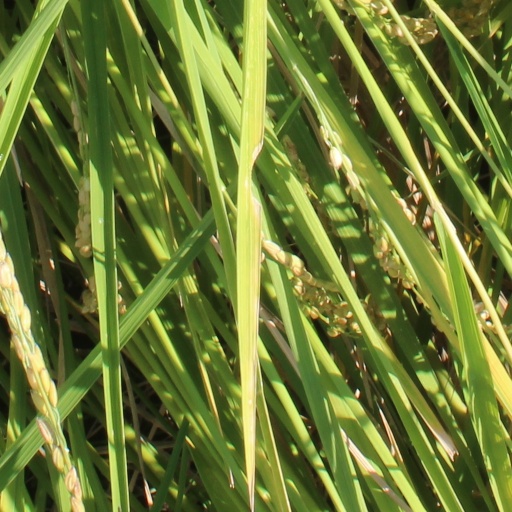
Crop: rice